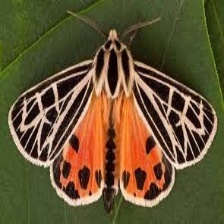
Species: BANDED TIGER MOTH